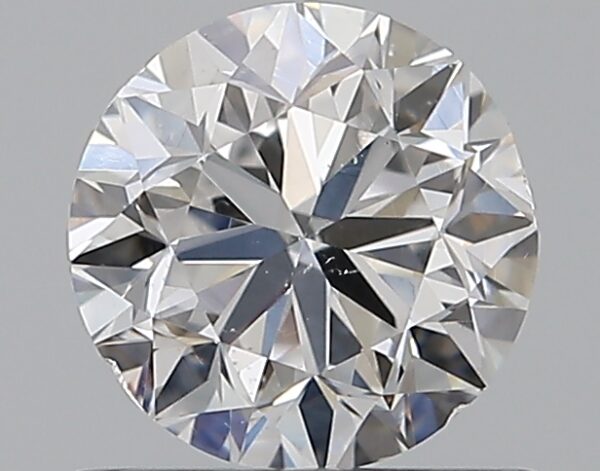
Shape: round
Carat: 0.7
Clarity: VS2
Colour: D
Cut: GD
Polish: VG
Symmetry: VG
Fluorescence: ST
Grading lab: GIA
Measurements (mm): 5.42 x 5.48 x 3.58